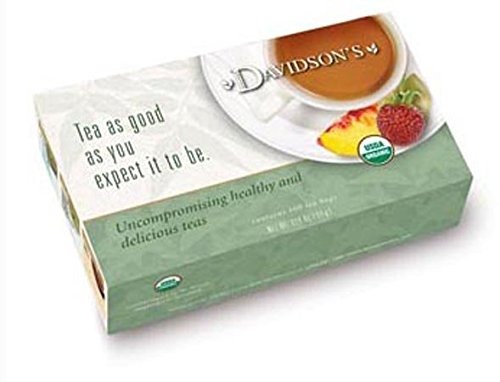
Item Name: Davidson Organic Tea 165 Peppermint Tea, Box of 100 Tea Bags
Bullet Point 1: Caffeine-Free&#47;Herbal
Bullet Point 2: Certified Organic&#44; Certified Kosher
Bullet Point 3: Box - 100
Bullet Point 4: Dimension - 5.5 x 9 x 2 in.
Bullet Point 5: Item Weight - 7.05 oz.Ingredients&#58;Peppermint Leaves.
Product Description: Strong and flavorful wonderful aroma soothing and refreshing after-dinner tea. Delightful with lemon and honey hot or iced.Features. Caffeine-FreeHerbal. Certified Organic Certified Kosher. Box - 100. Dimension - 5.5 x 9 x 2 in.. Item Weight - 7.05 oz.IngredientsPeppermint Leaves.
Value: 100.0
Unit: Count

Price: 28.035